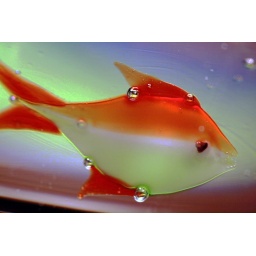
This fishy is in the stomach of a glass cat :P